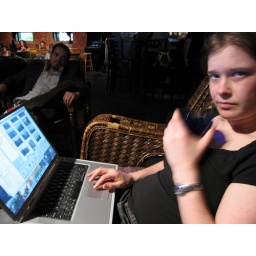
Terri & Steve in the coffee house / bar in Park Slop